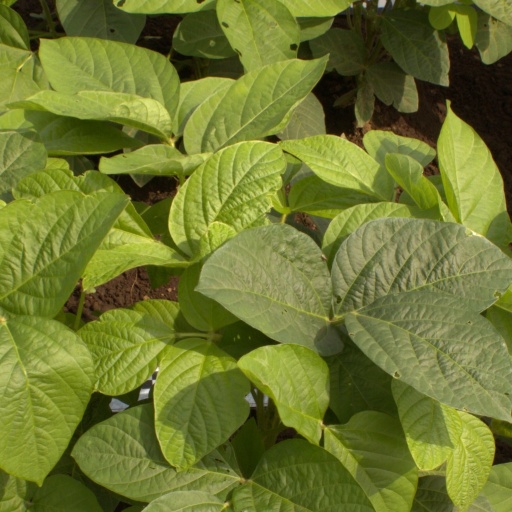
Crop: soybean